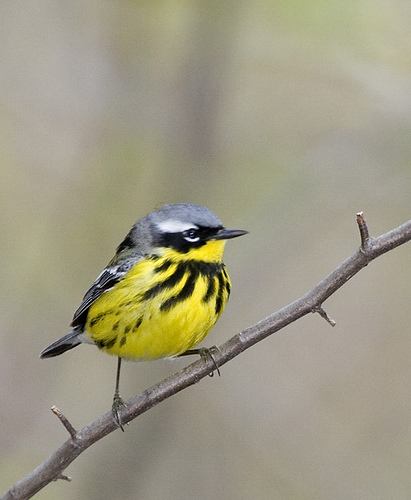
this birds body is large in contrast to the legs it has on its body.
this is a small gray bird that has white eyebrows and a bright yellow throat, breast and belly with some black stripes on the breast.
this is a small yellow bird with a white eyebrow and a small black beak.
the bird has a yellow belly and a black bill. it's sitting on a branch and has a sharp black eye ring. the breast feathers are black and yellow.
this bird has a yellow breast with black stripes, black malar stripe and gray crown and back.
this bird is yellow with black and grey and has a long, pointy beak.
this bird is yellow and black in color, with a sharp black beak.
a small bird with a big head, and has a yellow belly with black markings.
a black and yellow bird with white eybrows
this bird has yellow belly, black striped breast, white eyering and a grey back
Species: Magnolia Warbler